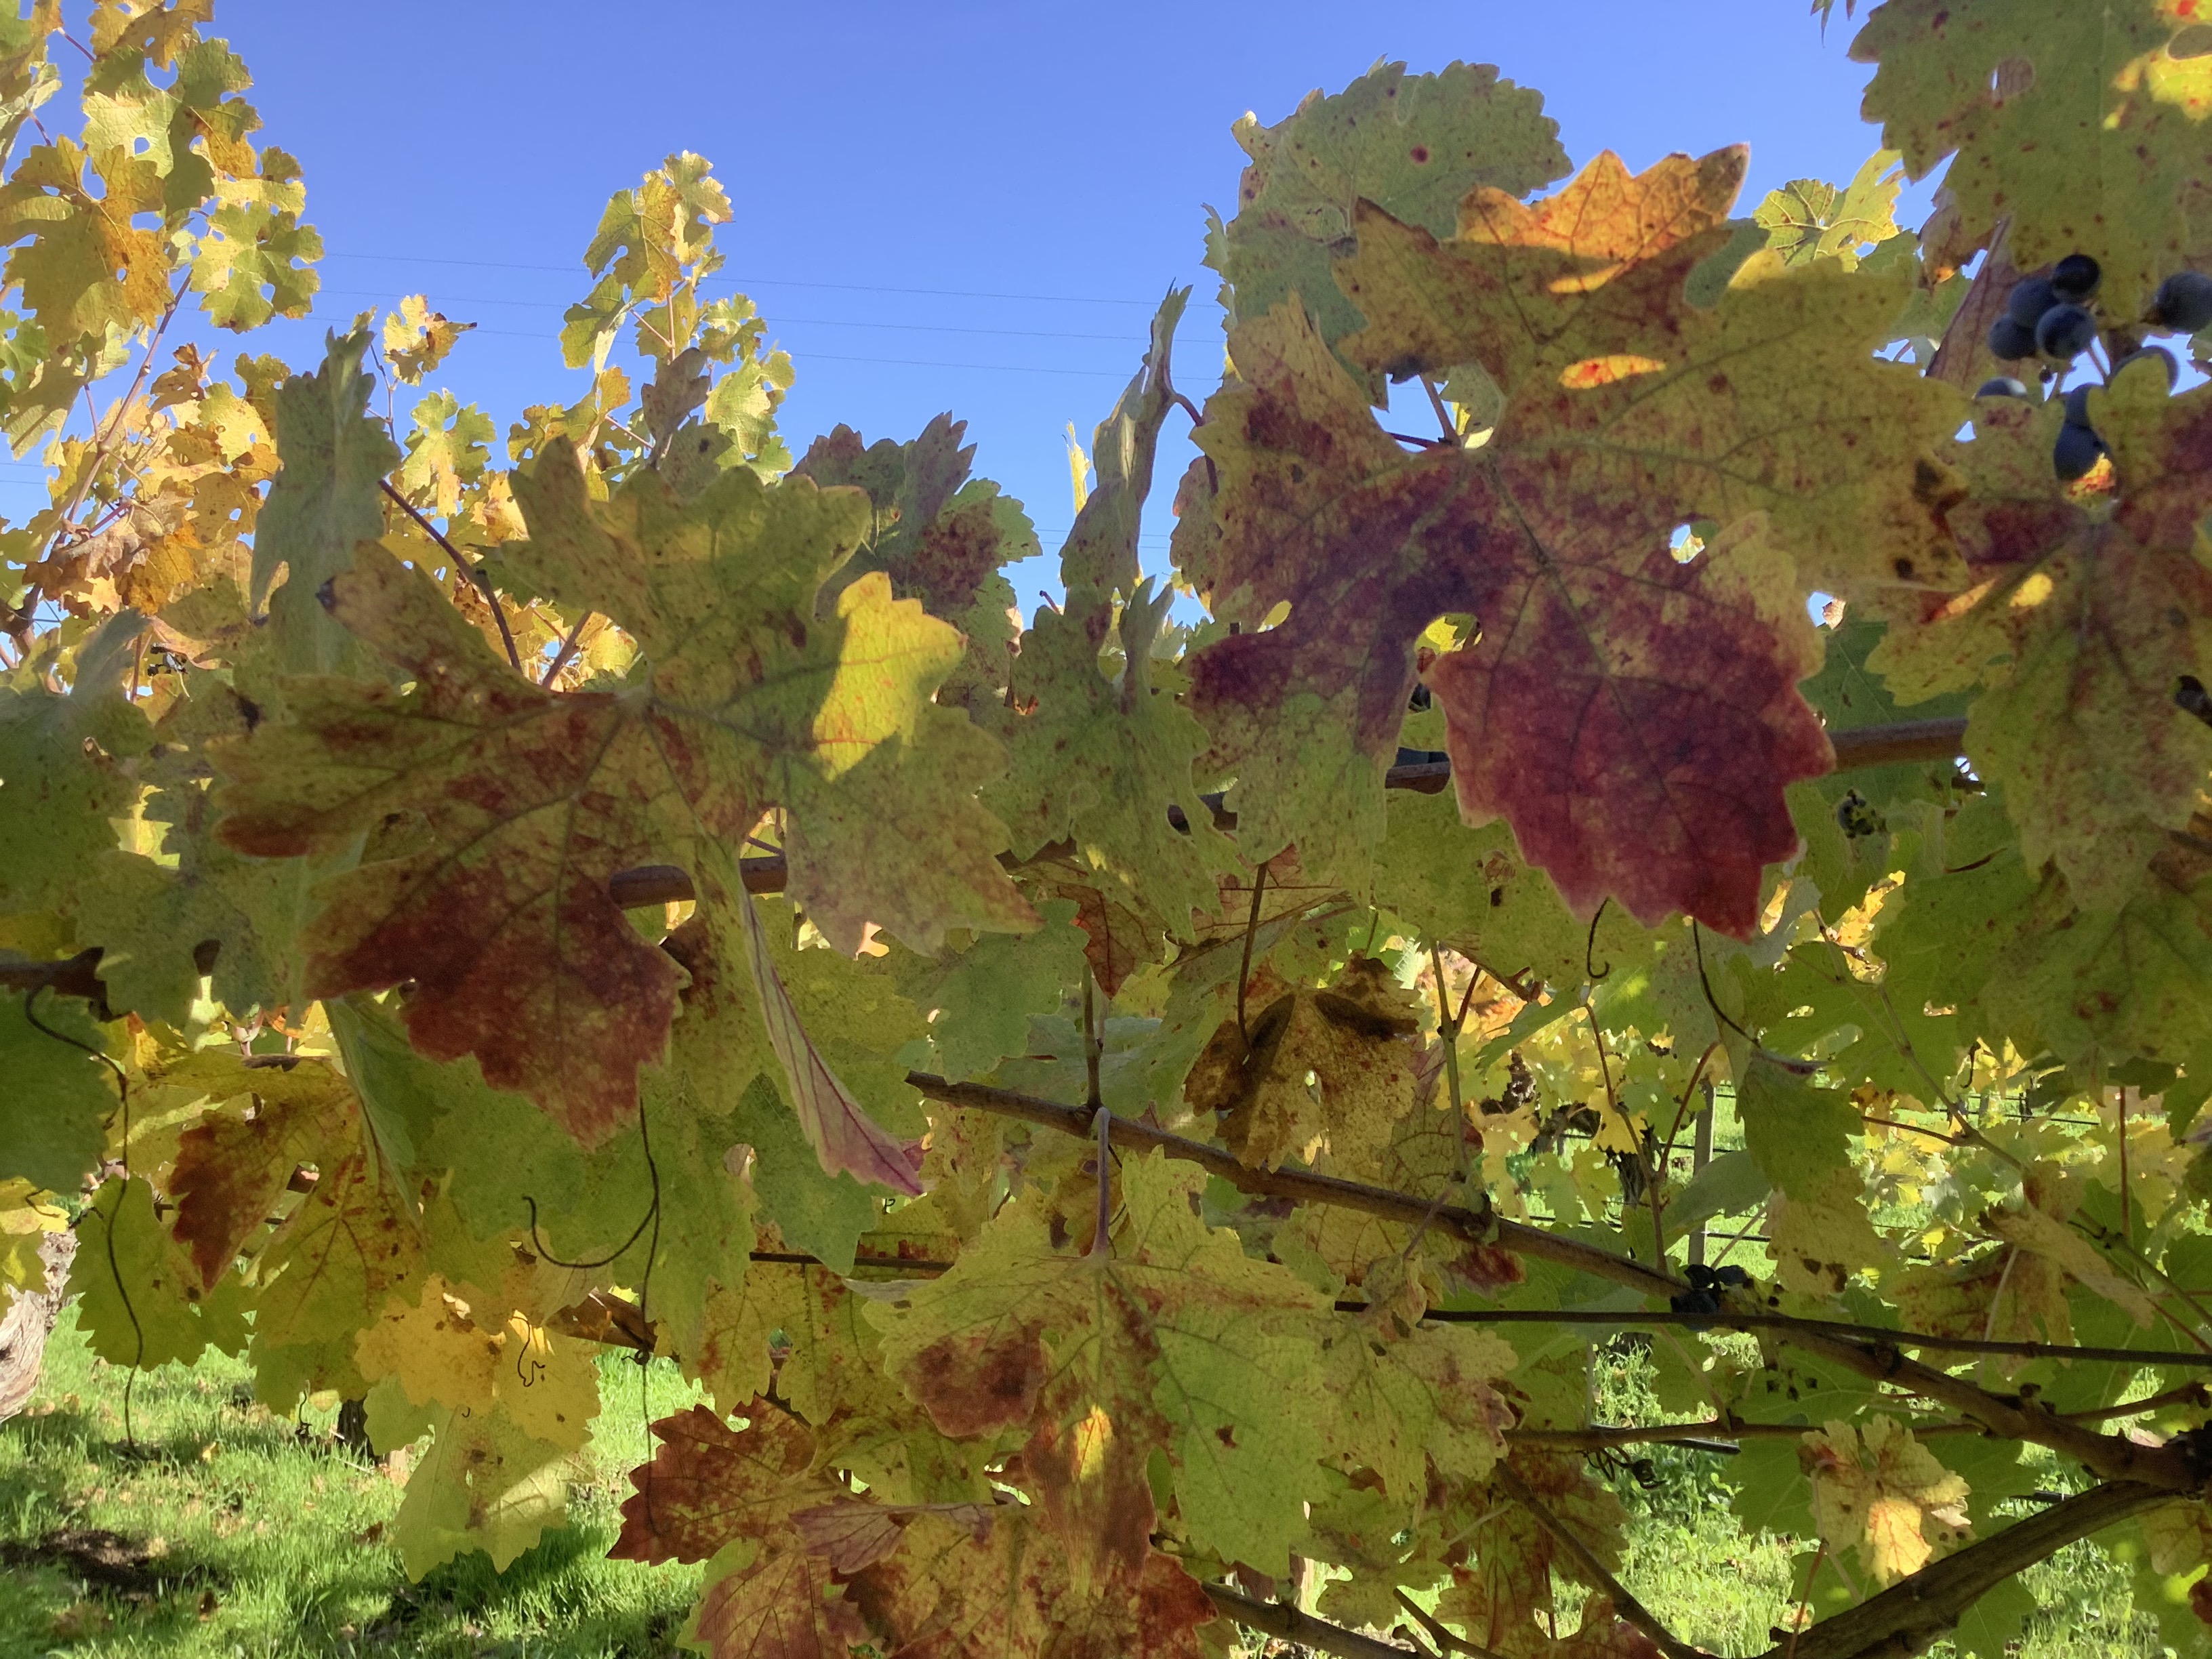
Label: Red Blotch